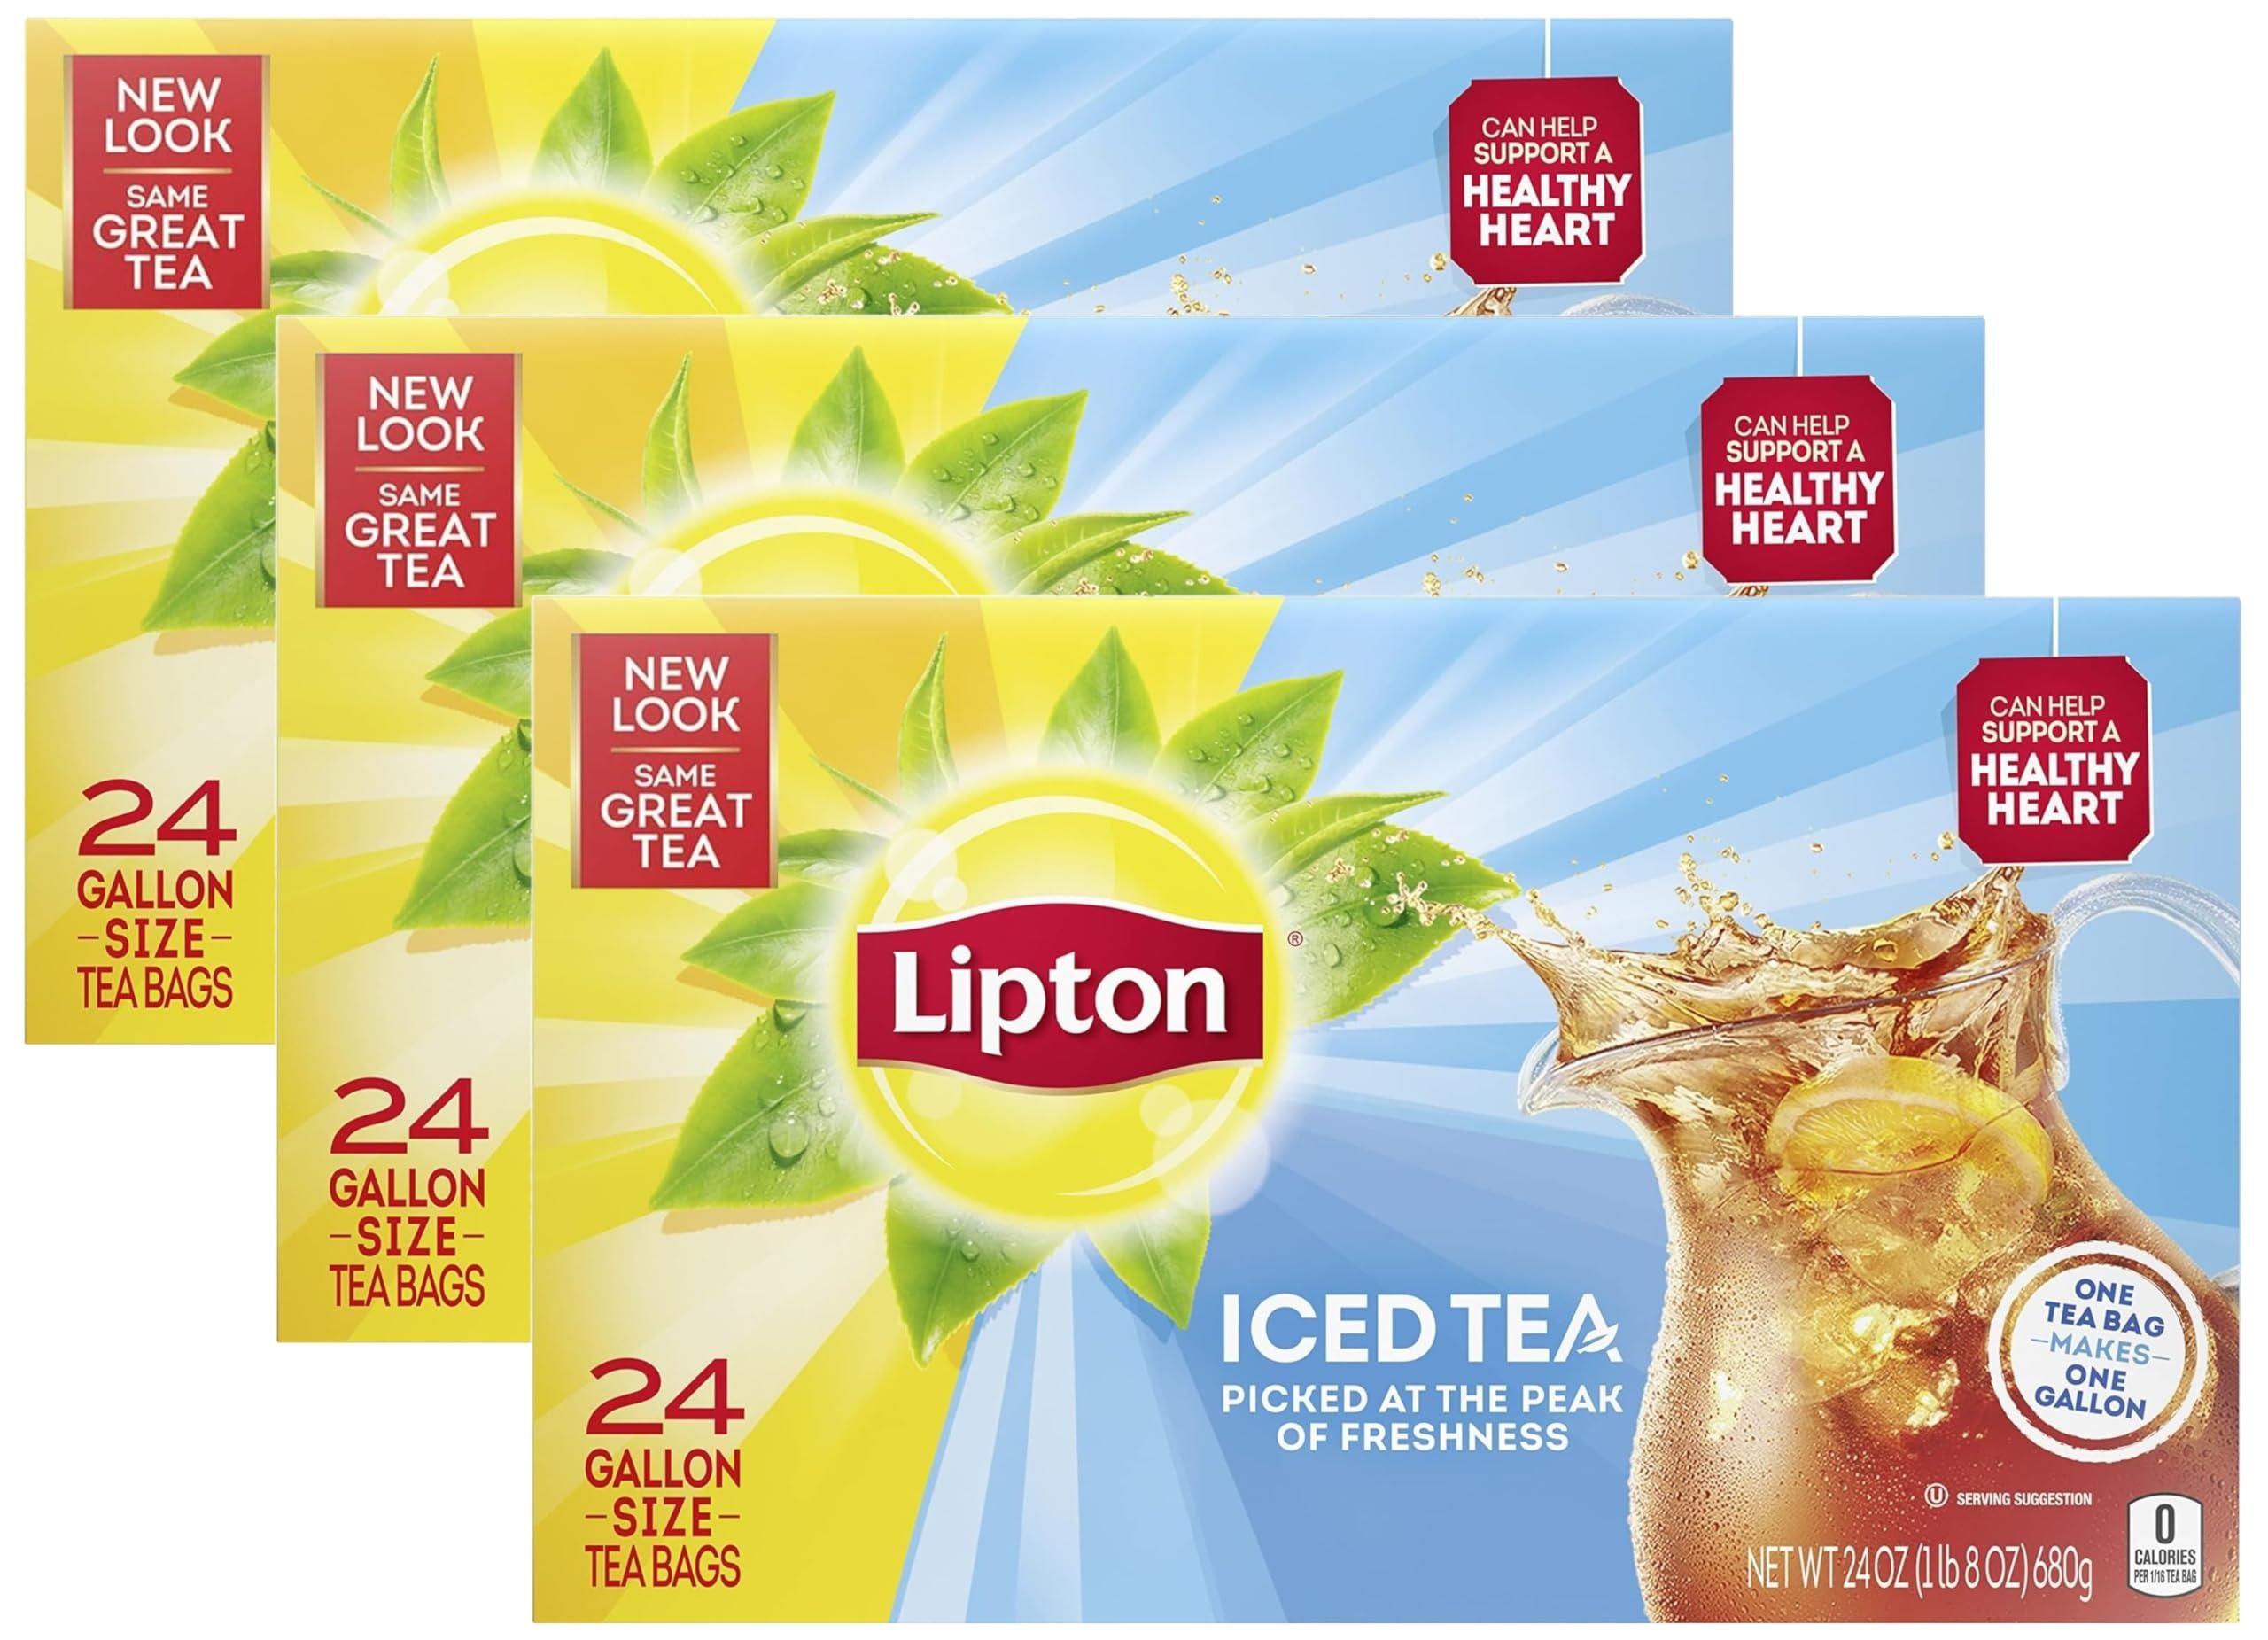
Item Name: Lipton Iced Tea Bags, Black Tea, Unsweetended Iced Tea, 24 Gallon-Sized Tea Bags (Pack of 3)
Bullet Point 1: The information below is per-pack only
Bullet Point 2: What You'll Get - Lipton Iced Tea with unsweetened, caffeinated pekoe cut black tea picked at the peak of freshness, 24 1-gallon size tea bags per pack, 1 pack total
Bullet Point 3: Delicious Lipton Flavor - Indulge in this refreshing black tea with orange pekoe and pekoe cut black tea for a refreshing beverage you can enjoy anytime
Bullet Point 4: Wake Up with Lipton - This Lipton black tea is caffeinated, so you can enjoy the cafe experience in the comfort of your own home first thing in the morning or anytime you need a boost of energy
Bullet Point 5: Easy to Make - To make this delicious Lipton black tea, simply bring water to a boil and let the Lipton tea steep before pouring it over ice for iced tea
Bullet Point 6: Trusted Company - Lipton is a British-American tea brand. Since Sir Thomas Lipton founded this company in 1890, it has been a trusted company for centuries, offering a smooth taste and good flavor
Value: 3.0
Unit: Count

Price: 8.63